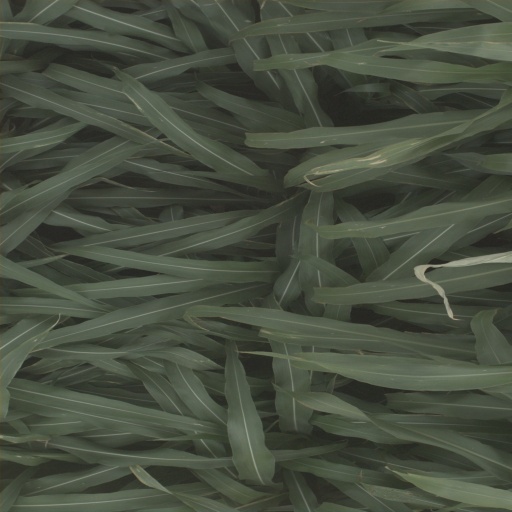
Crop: sorghum